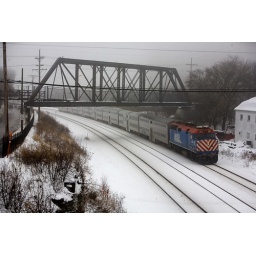
An outbound Metra train passes under the old roarin' Elgin bridge in Wheaton.